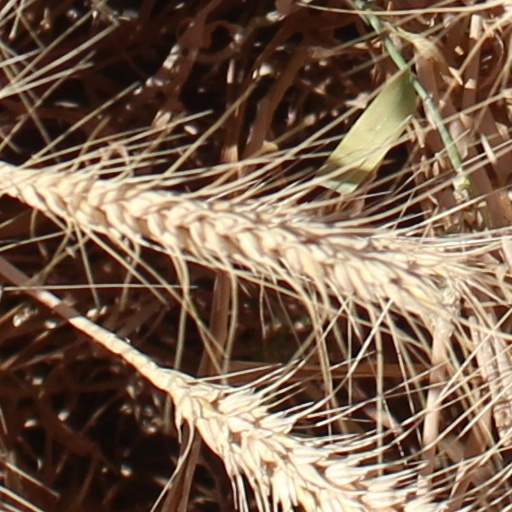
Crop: wheat